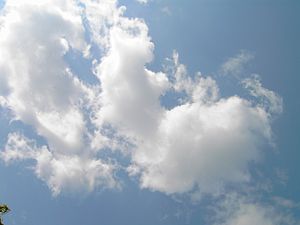
Sky (meteorologi)
Skyer (meteorologisk).
En sky betegnes som den synlige mængde af små kondenserede vanddråber, af størrelsesordenen 0,01 millimeter i diameter: De er så små og lette, at luftens bevægelse er nok til at holde dem svævende i atmosfæren over jordoverfladen.